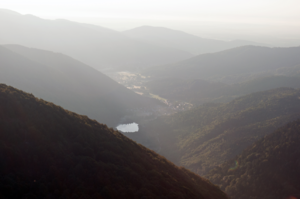
La vallée de la Doller au lever du soleil en été, vue du sommet du ballon d'Alsace. Le lac de Sewen est particulièrement visible.
La Doller est une rivière française du département du Haut-Rhin, en région du Grand Est. Sa vallée s'ouvre vers l'est au pied du Ballon d'Alsace. Elle est parallèle à la Thur qui coule un peu plus au nord. C'est un affluent de l'Ill, donc un sous-affluent du Rhin.